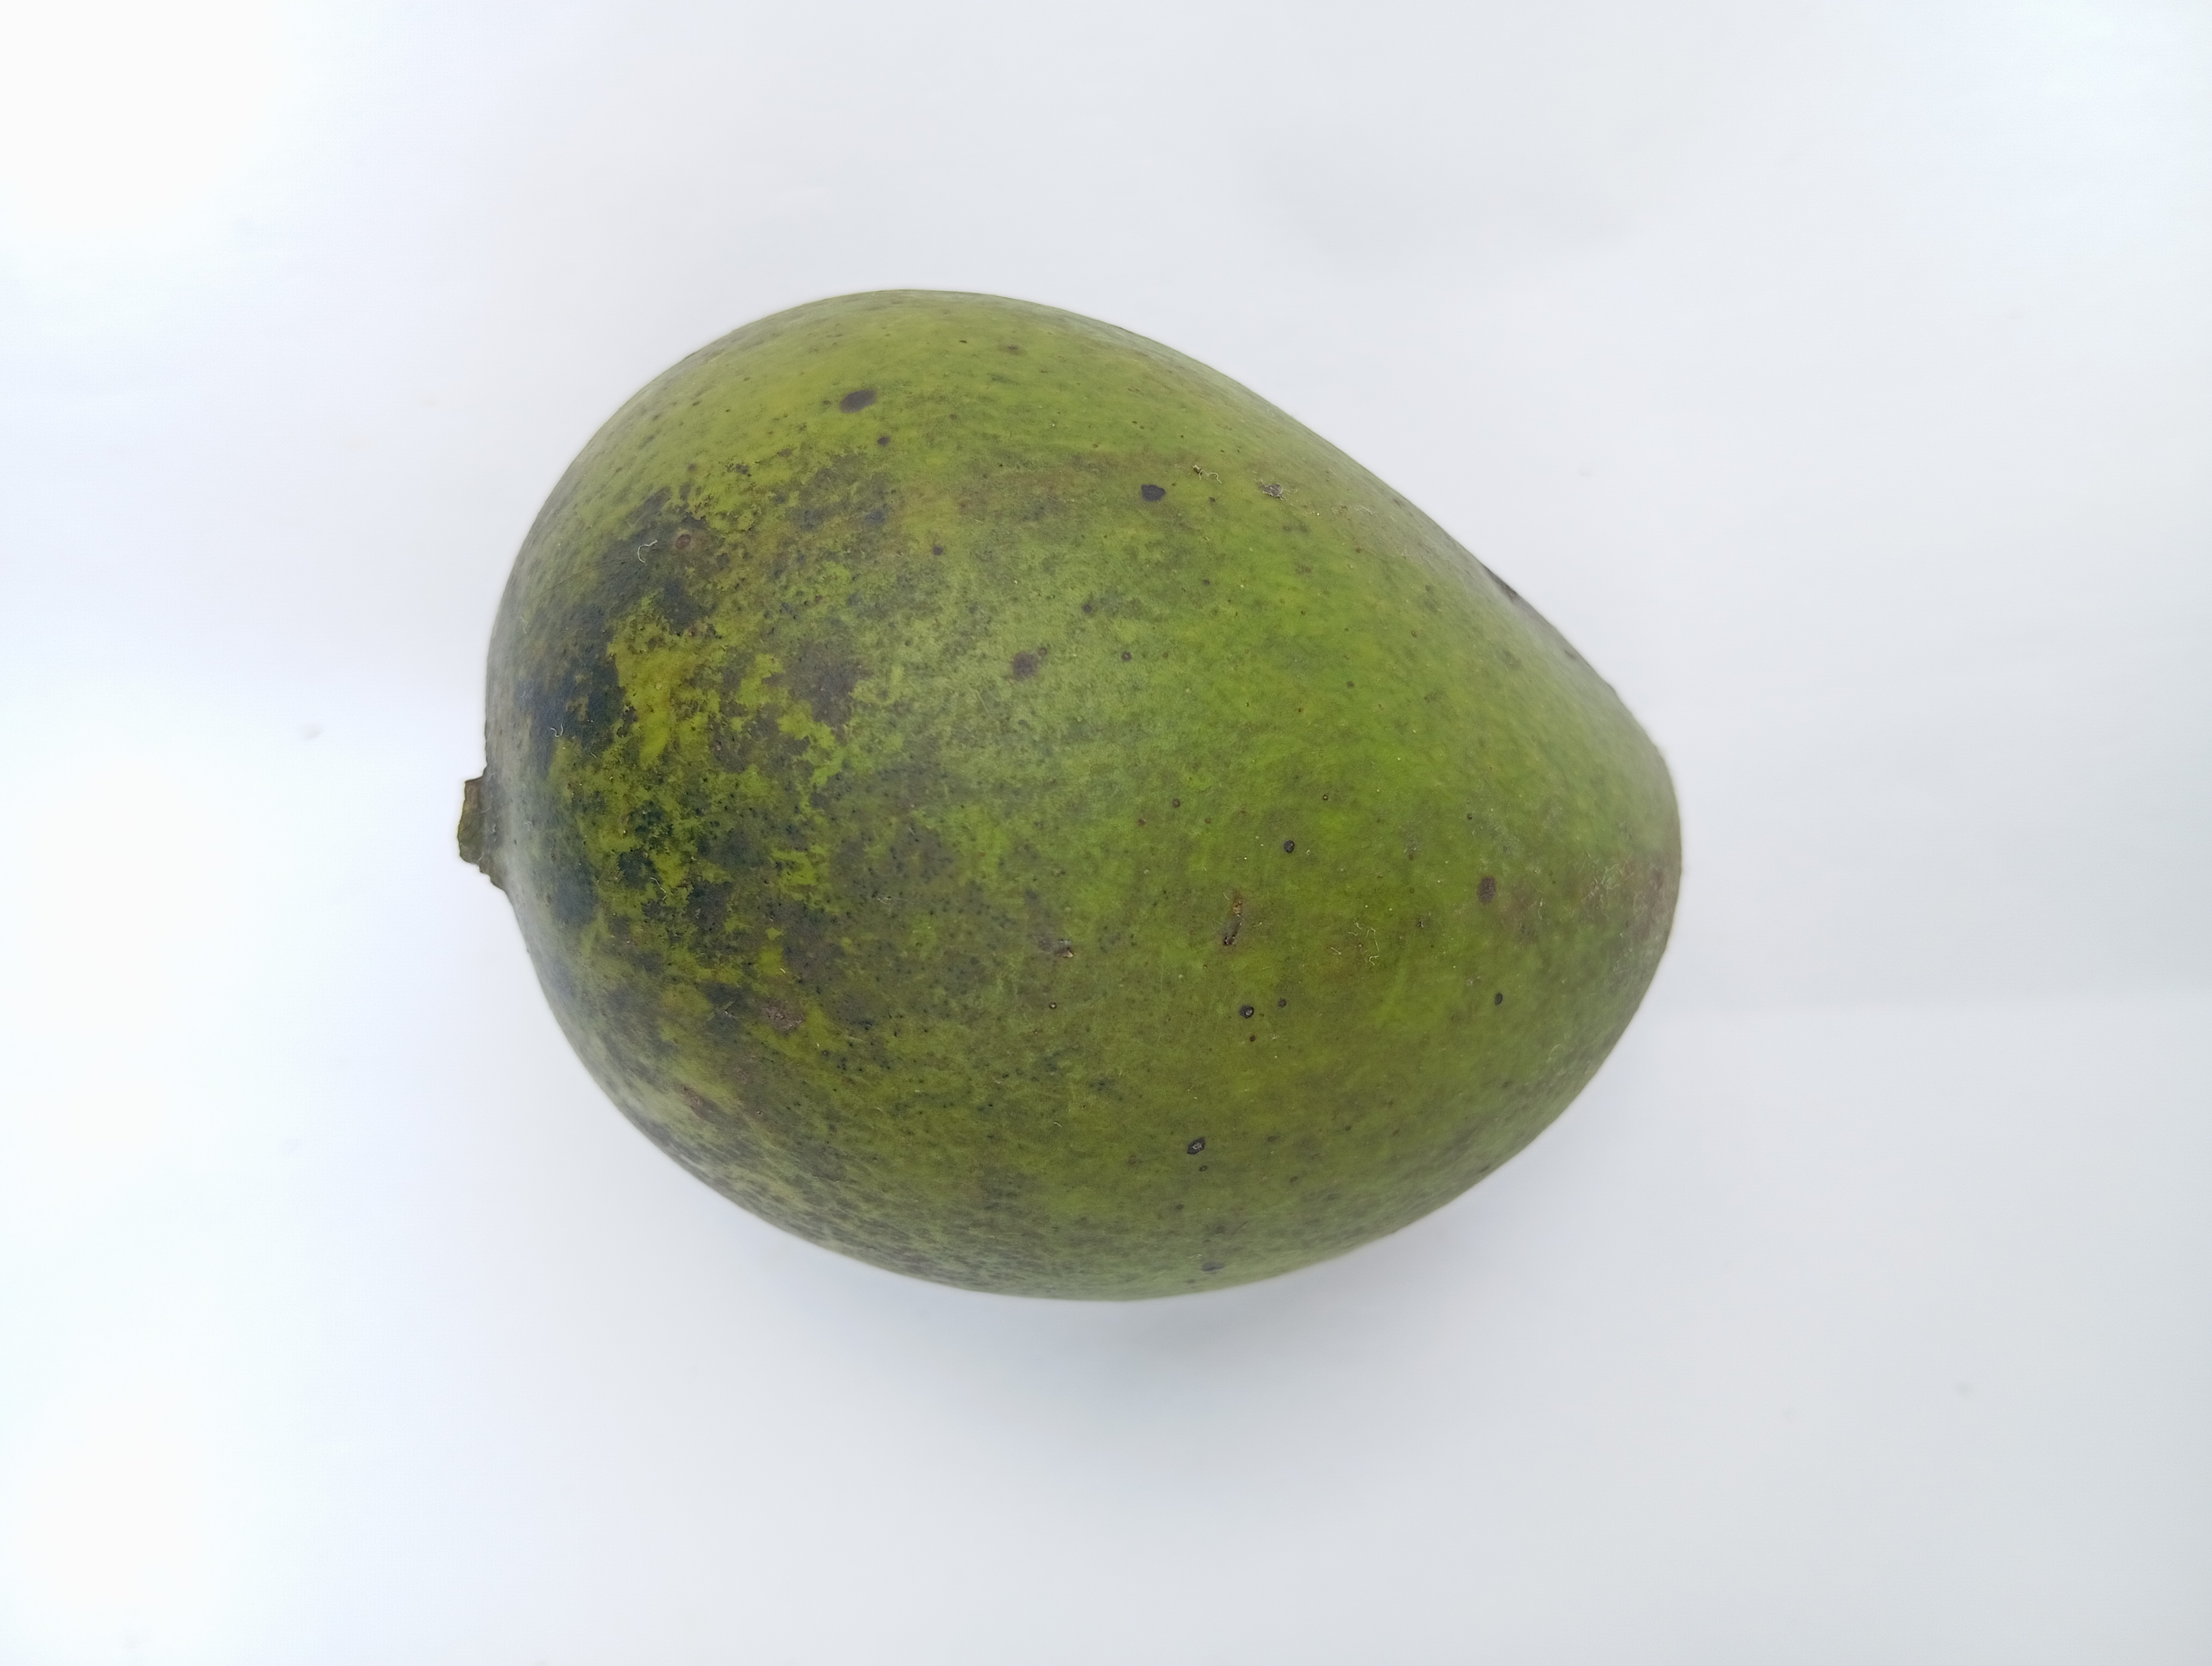
Mango variety: Harivanga